Kickboxing

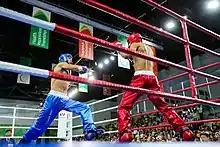
Hamid Amni fighting at the Asian Indoor and Martial Arts Games 2017 in Full-contact style with full-contact pants.

Kickboxing has a number of different rulesets. For example, Oriental/K-1 rules allow punches, high and low kicks and even knee strikes, while American kickboxing is limited to punches and kicks only above the belt (high kicks).